County Clare

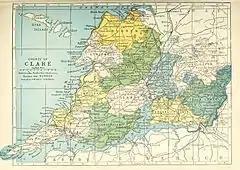
Baronies of Clare

The county is divided into the baronies of Bunratty Lower, Bunratty Upper, Burren, Clonderalaw, Corcomroe, Ibrickan, Inchiquin, Islands, Moyarta, Tulla Lower and Tulla Upper. These in turn are divided into civil parishes, which are divided into townlands. These divisions are cadastral, defining land boundaries and ownership, rather than administrative.